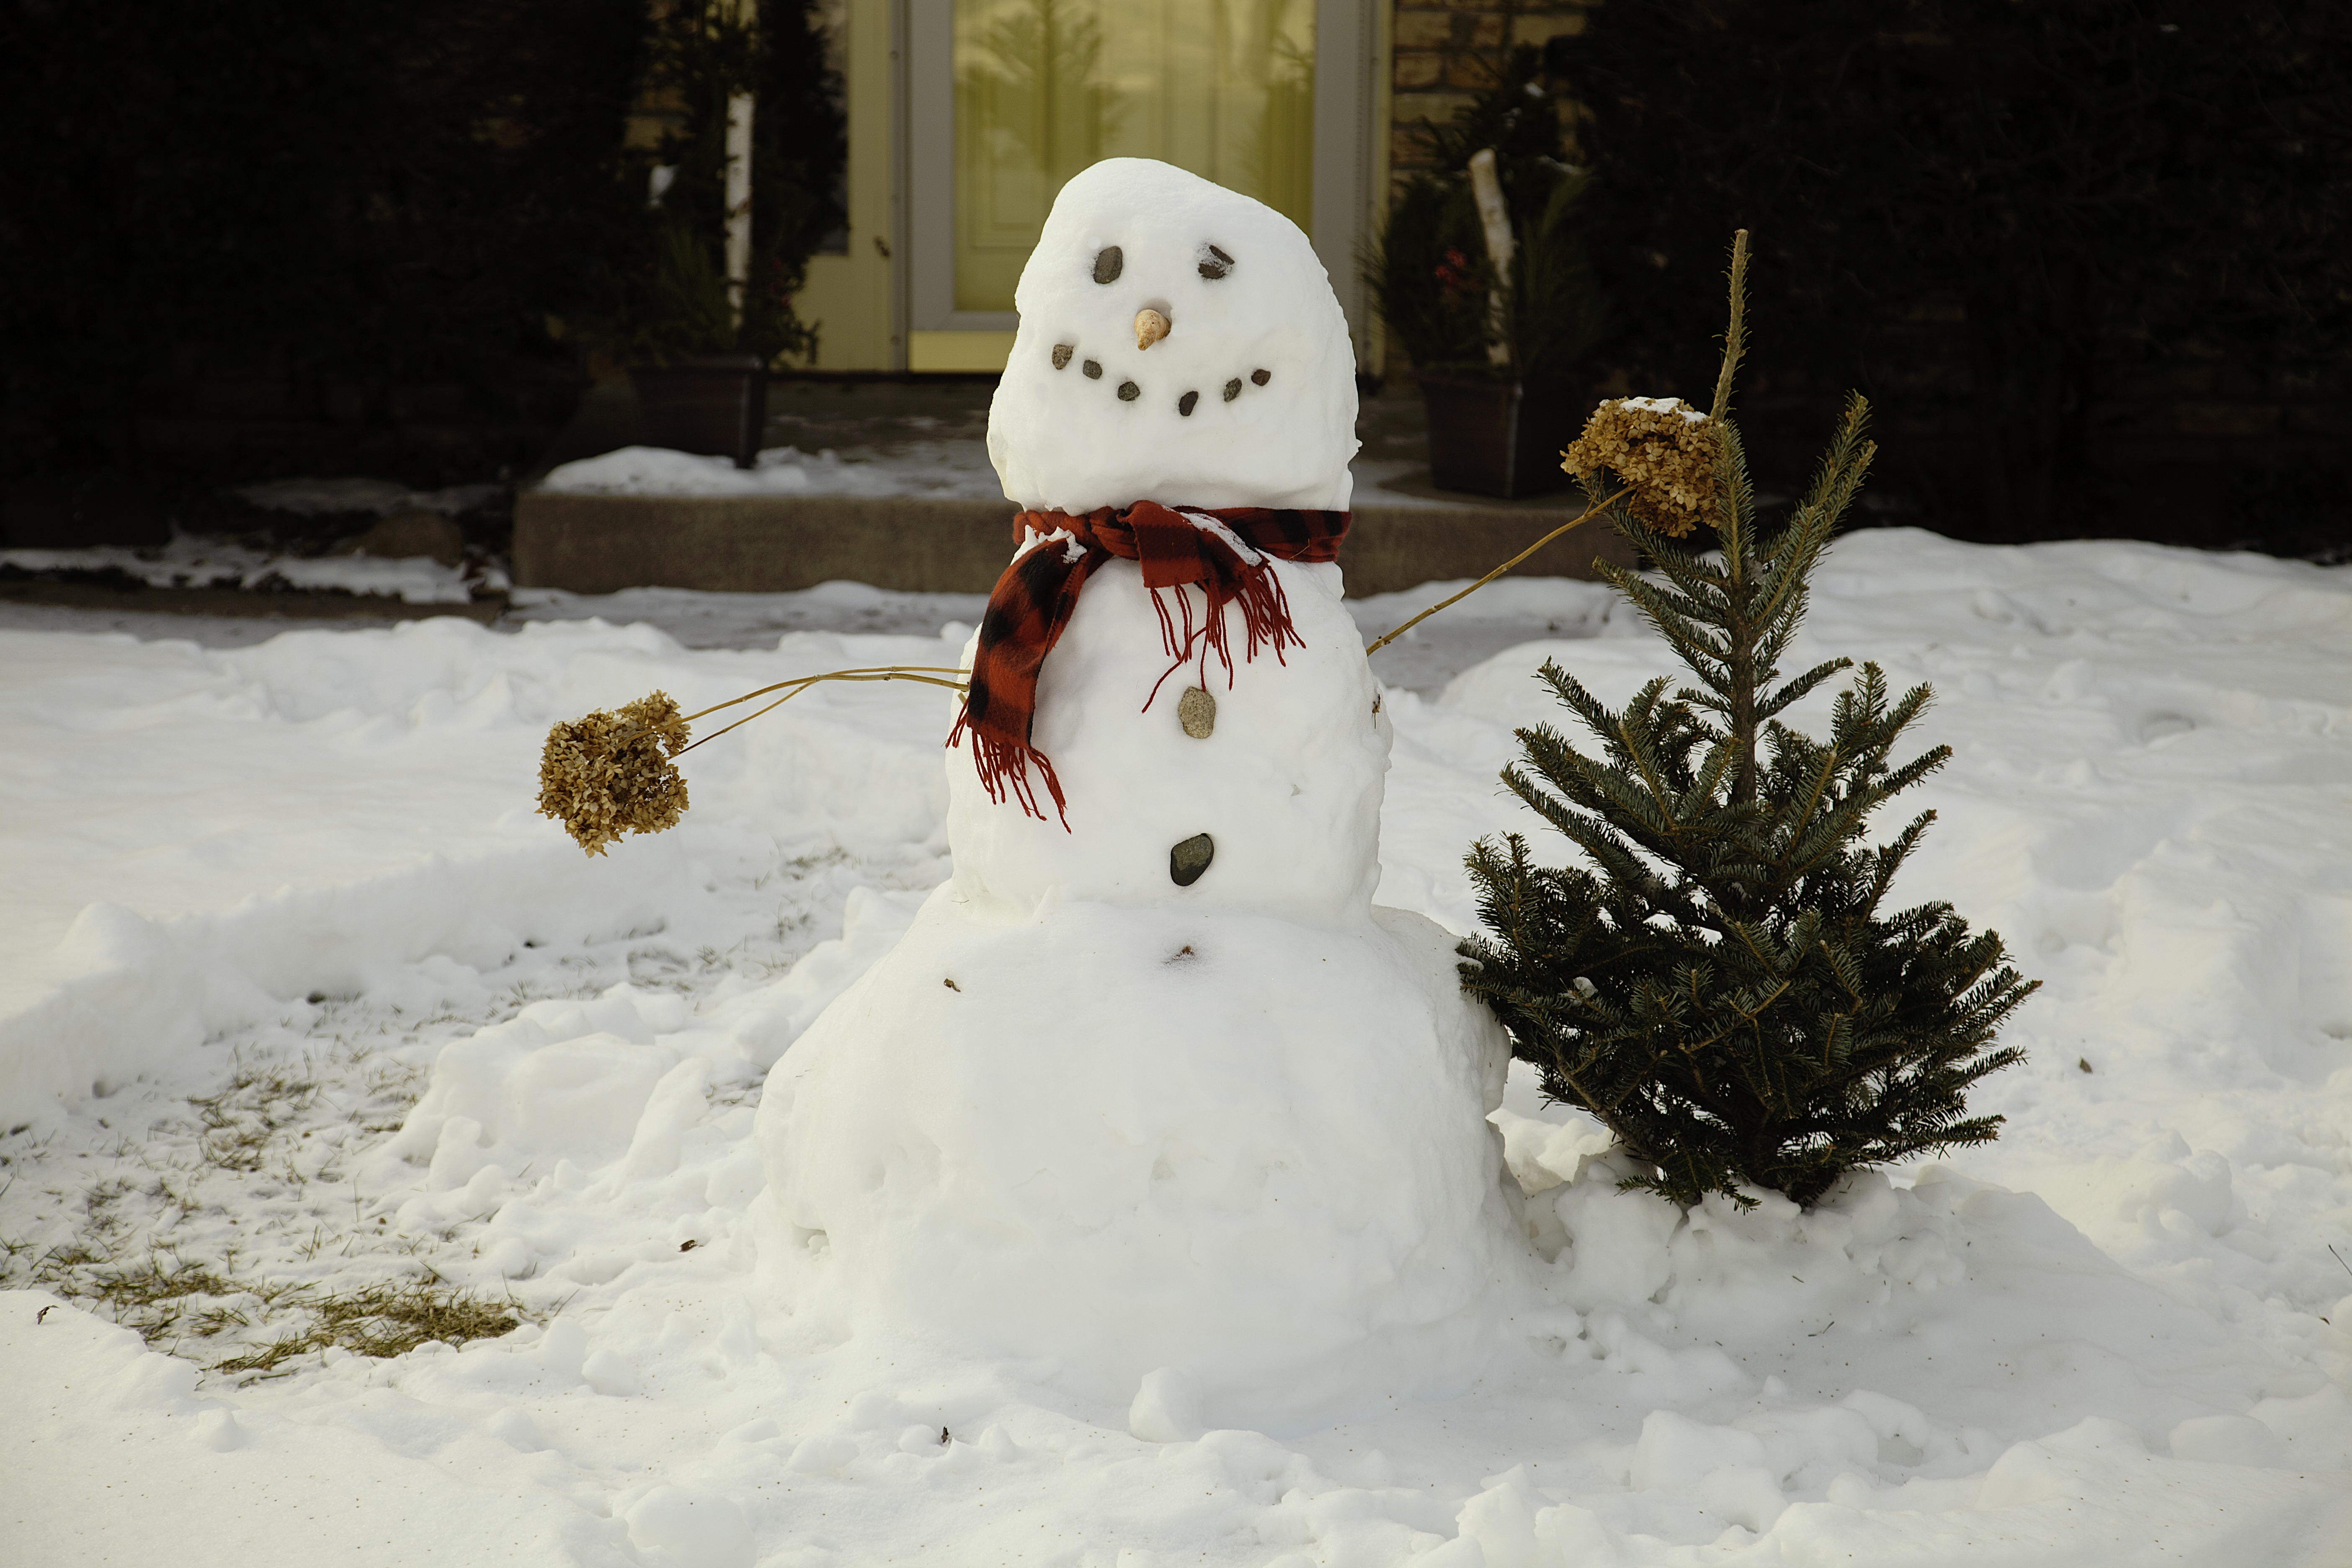
snow, cold, winter, white, frost, weather, holiday, christmas, season, scarf, smiling, outdoors, happy, snowman, freezing, snowball, evergreen tree